Geology of China

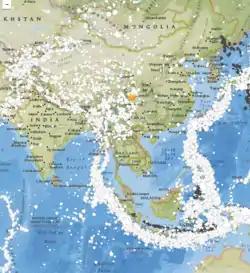

The collision of India with the rest of Asia has led to seismic activity throughout western China, particularly in Tibet and the Yunnan, Xinjiang, Sichuan, Gansu and Qinghai provinces. However, these regions in comparison with eastern China have a low population density. These areas also in general have poorer transport and building codes. Throughout China poor building codes increases the damage and loss of life from earthquakes.